Dominique Scott-Efurd

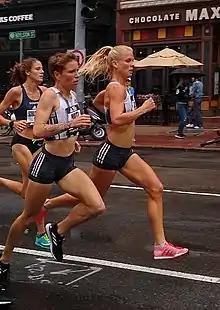
Nikki Hiltz (left) and Dominique Scott (right) running the Back Bay Mile at the Adidas Boost Boston Games in 2019.

On September 11, 2017, Dominique Scott-Efurd placed 6th in the 2017 New York Road Runners Fifth Avenue Mile Road One Mile in a time of 4:19.6 at New York, New York.